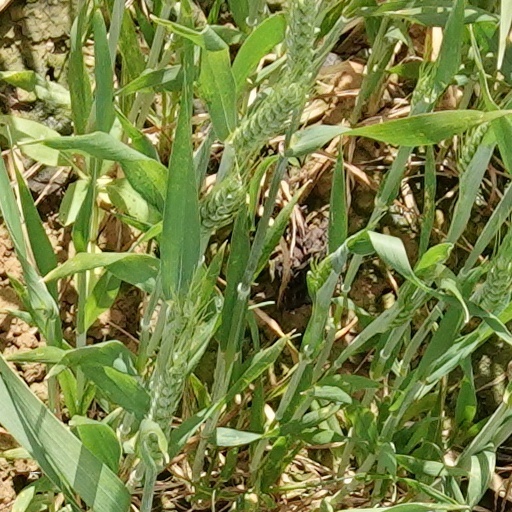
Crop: wheat